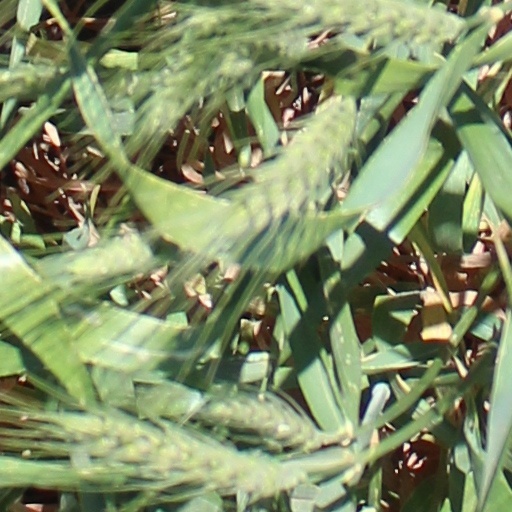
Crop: wheat